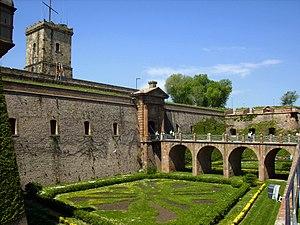
Le château de Montjuïc est une forteresse militaire qui surplombe la ville de Barcelone depuis la colline de Montjuïc à 170 mètres d'altitude. Il a été transformé en musée militaire après la guerre civile espagnole. Le château est en cours de transformation en centre international pour la paix.
Les premiers étalons de longueur connus remontent à l'âge du bronze. La métrologie connait un tournant majeur avec la révolution scientifique qui débute avec les travaux de Nicolas Copernic en 1543. Des mesures de plus en plus précises sont nécessaires et les scientifiques cherchent à s'affranchir des étalons métalliques dont la longueur varie avec la température. Afin de faciliter leurs calculs, ils préfèrent également le système décimal aux différents systèmes complexes de subdivision en usage à l'époque. Au XVIIᵉ siècle, de nombreux scientifiques envisagent la longueur du pendule battant la seconde comme étalon de longueur. Le mot mètre est né de cette première définition et vient de l'italien « metro cattolico » signifiant en français « mesure universelle ». Cette définition est abandonnée lorsqu'il apparaît que la longueur du pendule change avec la pesanteur qui varie en fonction de la latitude du lieu en raison de la rotation de la Terre sur elle-même. De plus, il s'avère que l'étude des variations de la longueur du pendule constitue un moyen complémentaire aux mesures d'arcs méridiens pour déterminer la figure de la Terre.